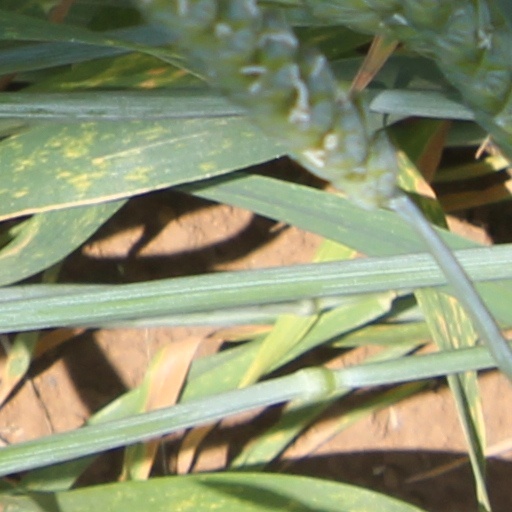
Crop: wheat